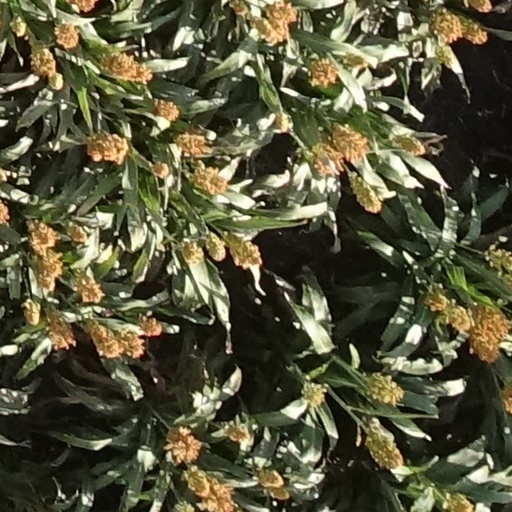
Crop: sorghum